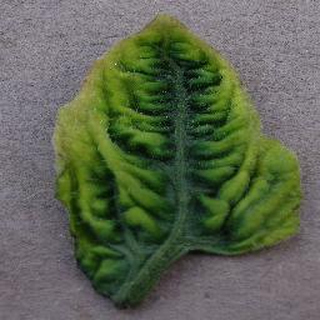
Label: tomato_yellow_leaf_curl_virus